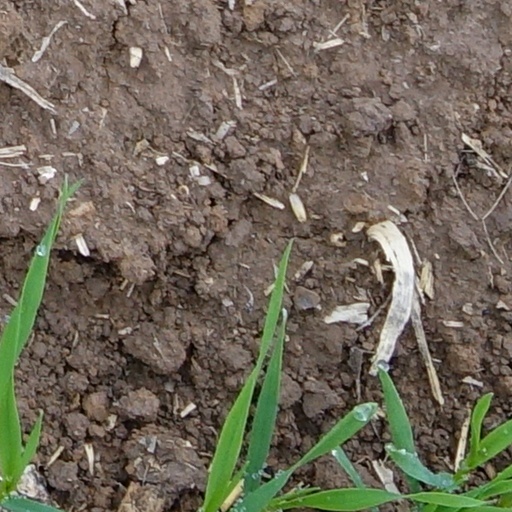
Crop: wheat